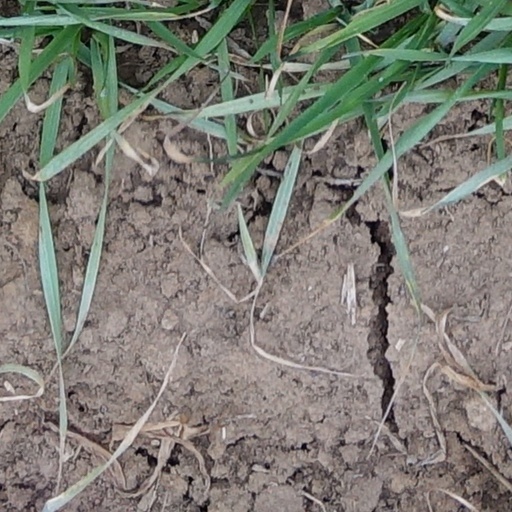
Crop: wheat